Lanier Mansion

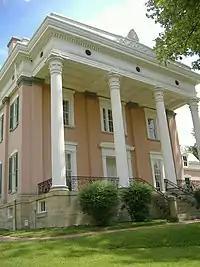
River front of mansion

There is no distinct entrance facade, as the house has a city front and a river front, with the latter being the most ornate. Built on a raised blue limestone foundation, the house is built of brick, painted a yellow ochre and trimmed in white. The southern river front features a two-story portico that extends the length of the facade, enclosed with ornate iron railings, and supported by four 30-foot fluted wooden columns with carved Corinthian capitals. The capitals, designed in a motif of rosettes and scrolled acanthus leaves, support an essentially Ionic entablature of architrave and frieze, pierced by three circular windows framed by a ring of leaves, separated by a projecting fillet and a simply molded denticulated cornice. A plain wooden parapet showcasing a decorative scroll ornament encompasses the low-hipped gabled roof that is crowned by an octagonal shaped cupola. The cupola has a wide eave overhang and is adorned with leaf-and-scroll decorative brackets and a string of dentils. Each side is embellished with a recessed diamond panel with a five-pointed star in the center. The exterior of the three bay facade features four Ionic engaged columns that correspond with the fluted columns of the portico. These engaged columns continue to encircle all but the east wing of the house. The center bay features a recessed paneled doorway with full length side lights, and framed with a classical surround of pilasters supporting a molded entablature. Above is a tripartite window with a plain surround. Flanking the central bay are full length six-over-nine double-hung sash windows, framed by wooden pilasters, stone sills, and a frieze ornamented with carved wooden rosettes and a scrolled fan-and-leaf motif on the first level; while the second level has six-over-six double-hung sash windows, and are framed in a similar manner as below.